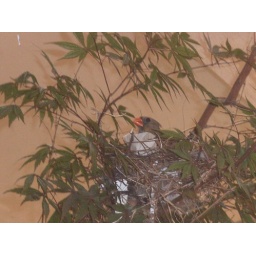
Momma bird in nest. You can see her beautiful orange beak :)